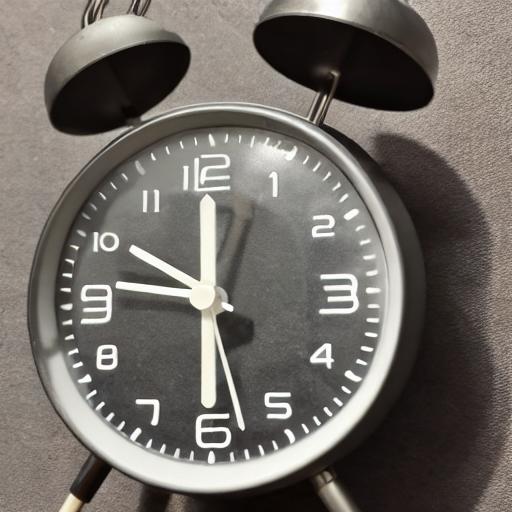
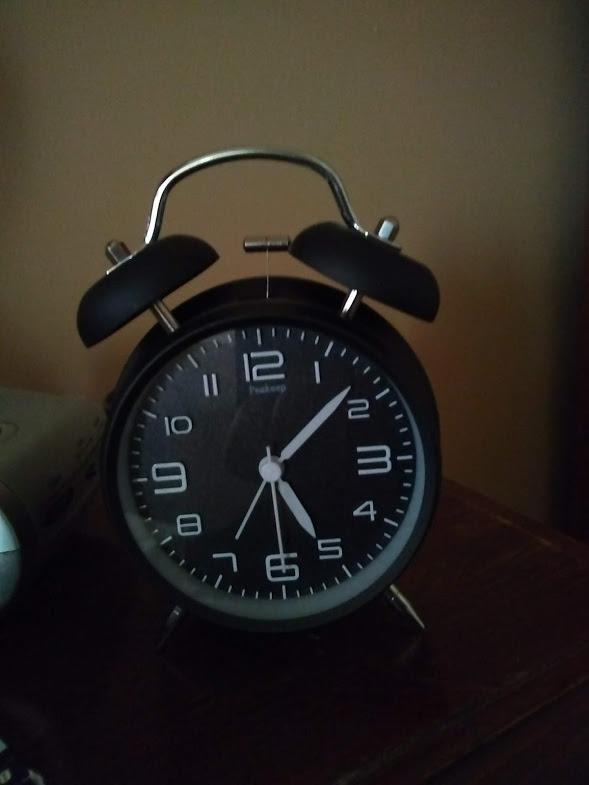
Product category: clock
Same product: no